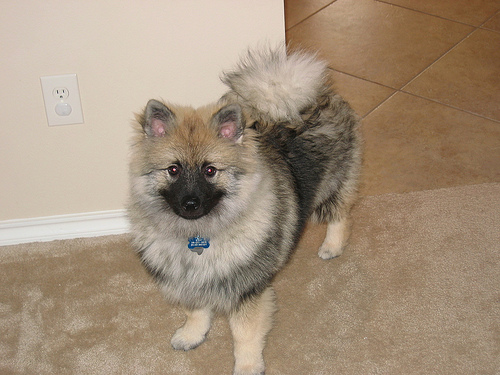
Animal: dog
Breed: keeshond